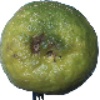
Label: limes